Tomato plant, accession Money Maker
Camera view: horizontal (90 deg, fisheye); turntable rotation: 150 degrees
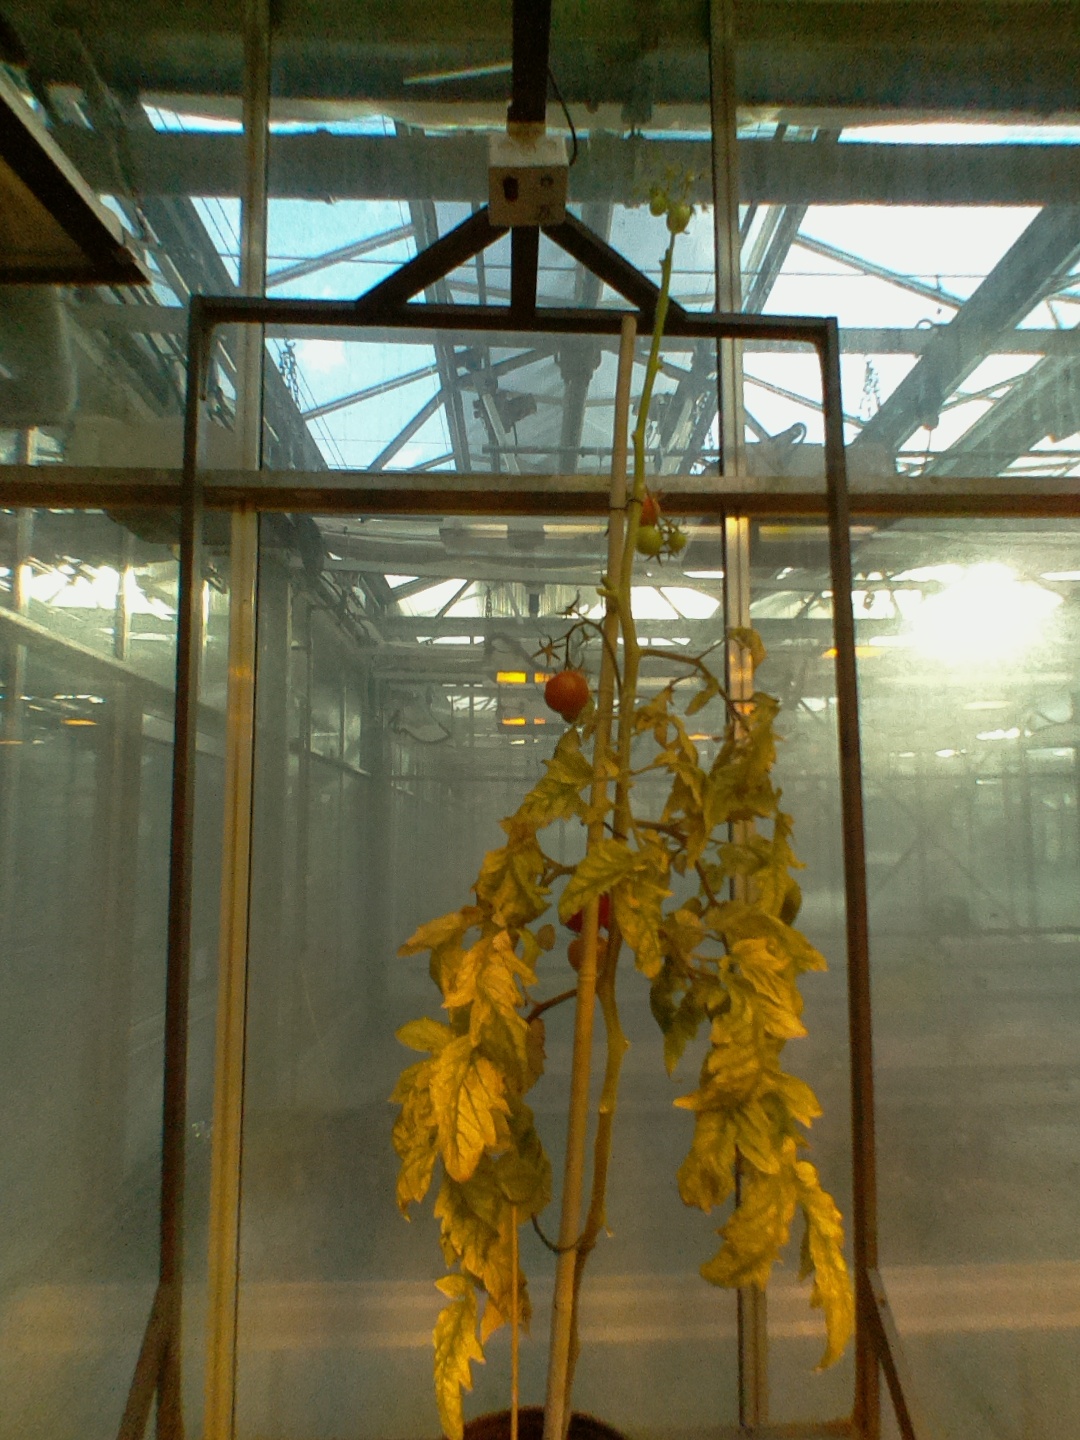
BBCH growth stage 87: 70%-80% of fruits show typical fully ripe color